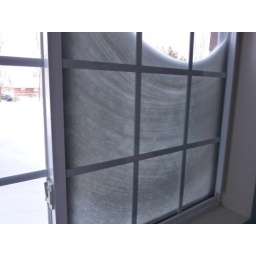
These are the layers of snow that were blown in between the glass of the window and the screen. That's a lot of wind!!!